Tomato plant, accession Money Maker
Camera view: horizontal (90 deg, fisheye); turntable rotation: 240 degrees
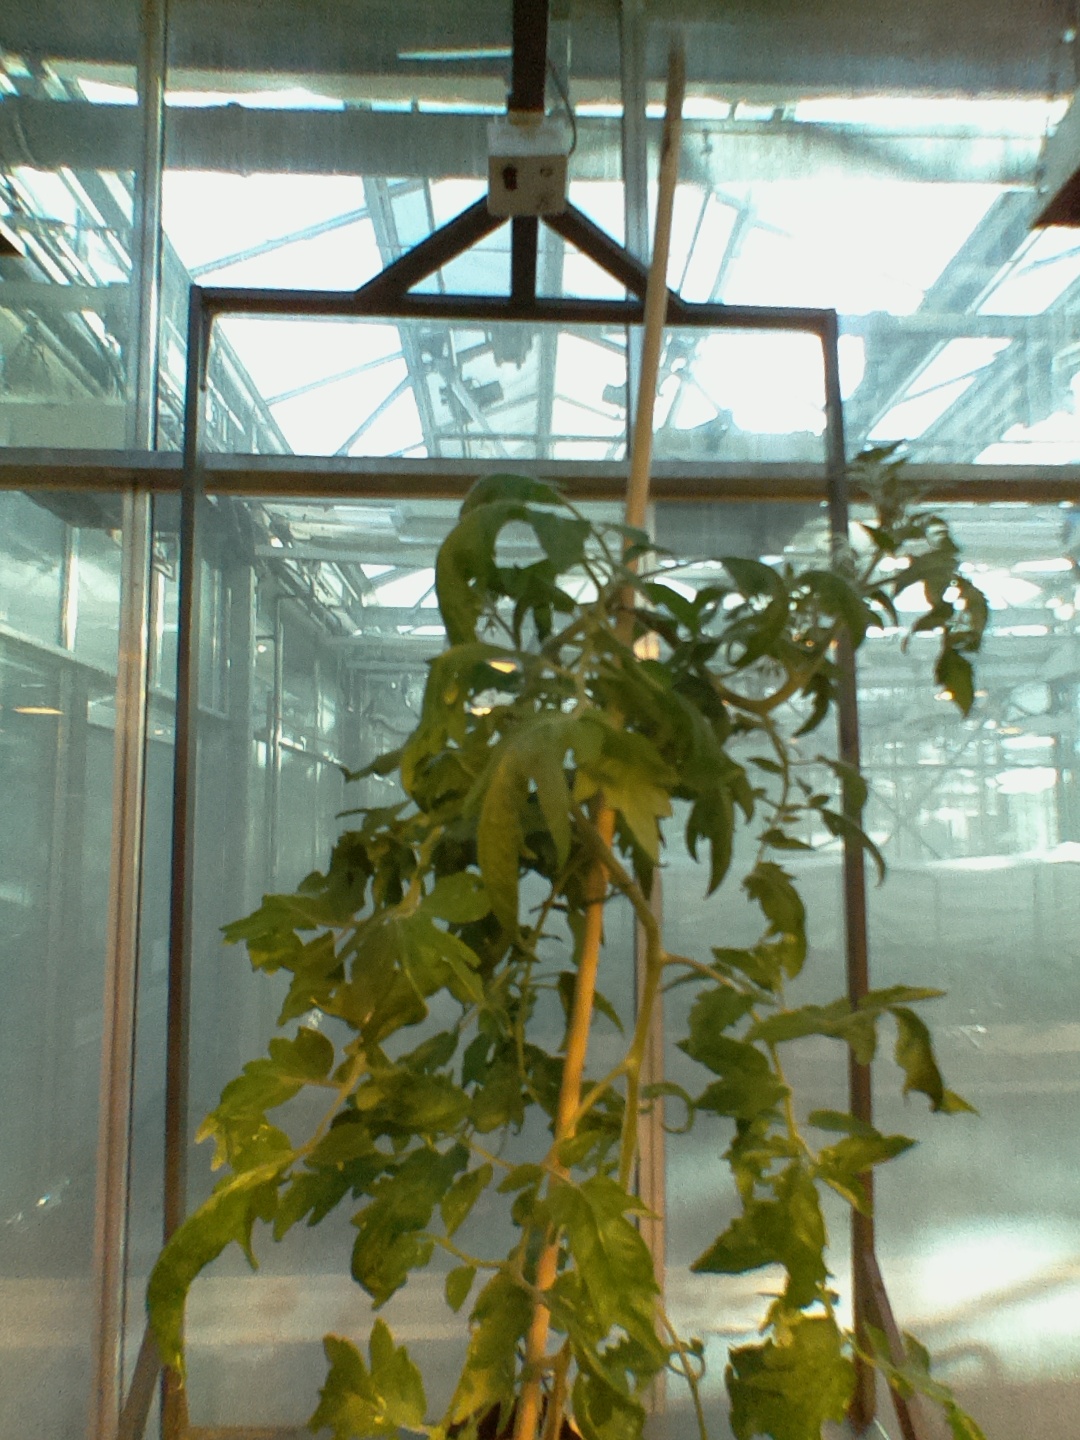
BBCH growth stage 70: Fruits at the main stem or branches visibles